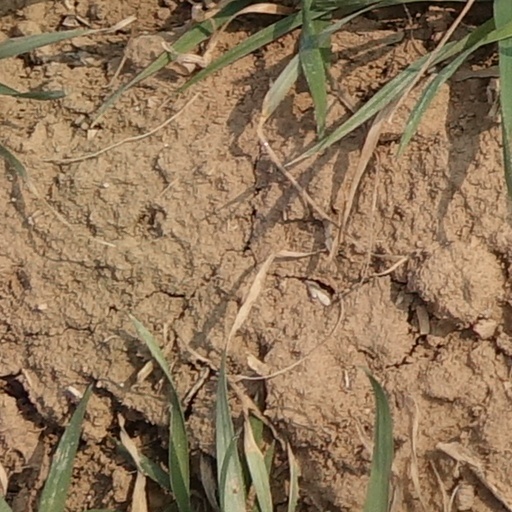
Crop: wheat